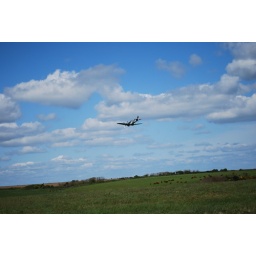
There was a vintage car rally and plane display going on in a nearby field